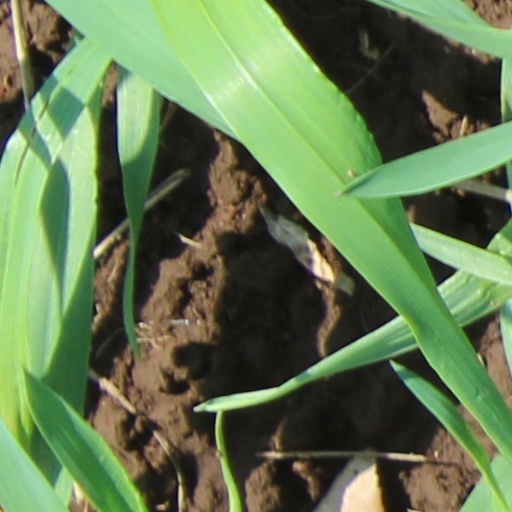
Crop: wheat